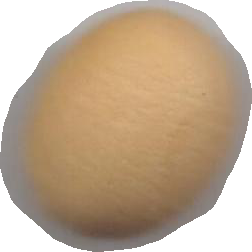
Variety: Dega